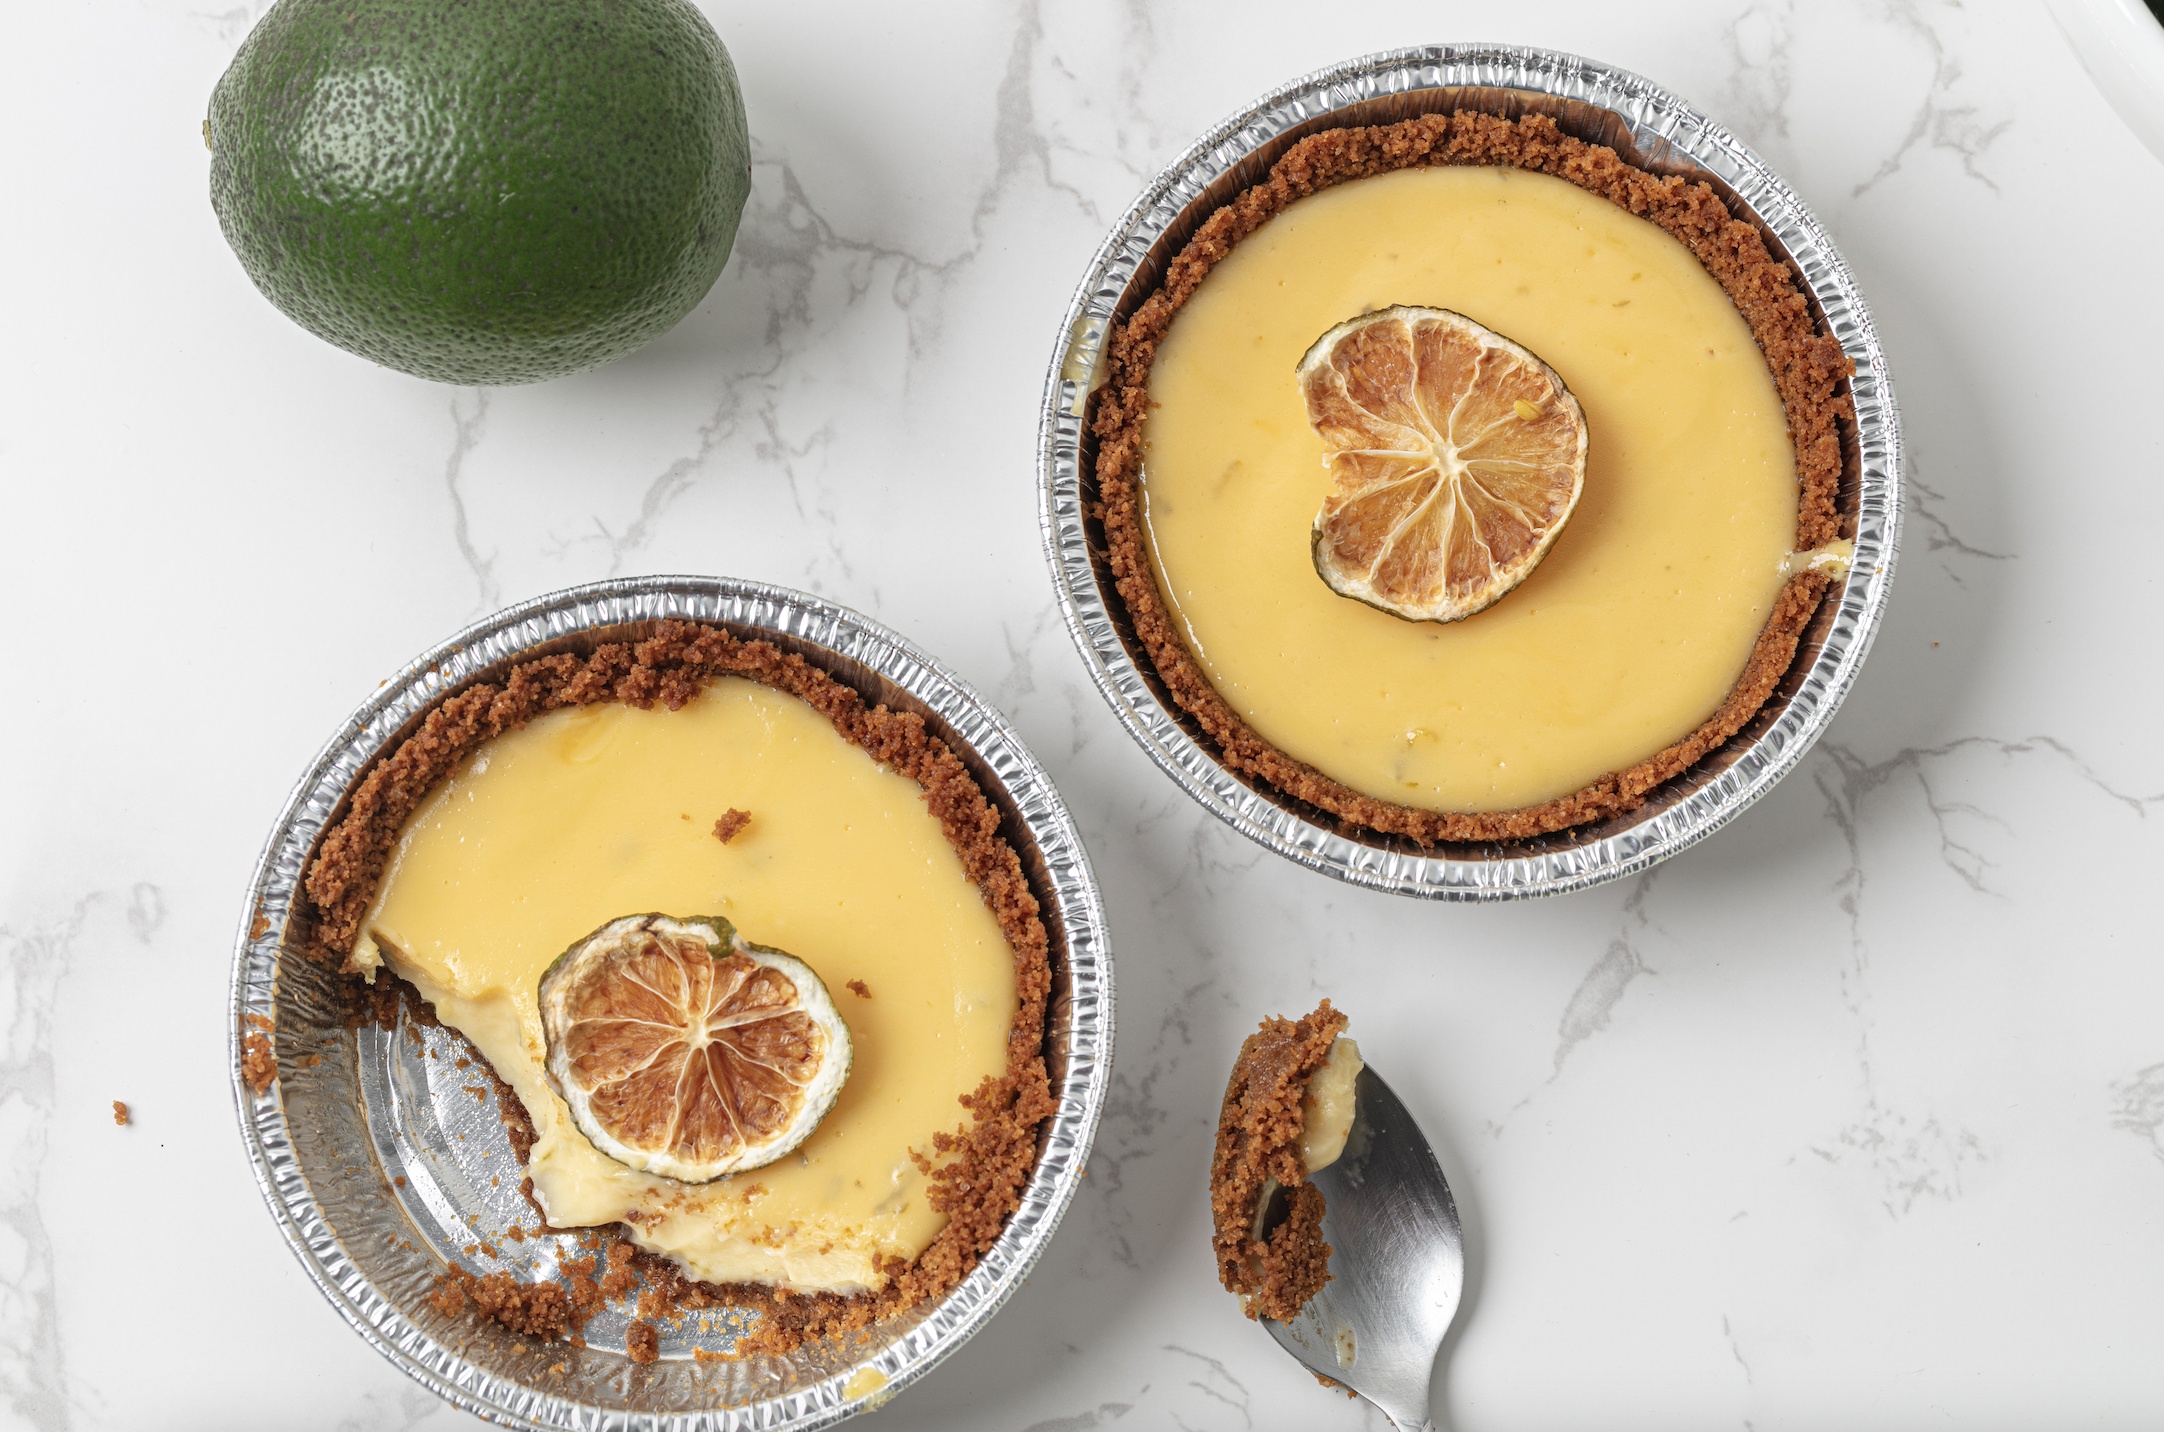
Mini Key Lime Pie - Box of 4
Perfect for a party of one. Our single-serve 4" pie is just enough to satisfy, one mouth at a time. These travel-friendly minis can be taken anywhere and even eaten on the go. It's also perfectly portioned for packed lunches, buffet servings or a nice little token for someone. Size 4" round, contains 4 pies in a box Allergens Contains dairy, eggs Standard serving qty. 4 servings Suggested serving Frozen or slightly thawed. If latter is preferred, just put the frozen cheesecake in the fridge for 10-20 minutes before serving. Storage Keep frozen. Leftover should be sealed and kept in an airtight container. Shelf life If stored frozen, BB 3 months If chilled, ideally consumed within 3 days
Brand: 4" round
Category: Food, Beverages & Tobacco > Food Items > Bakery > Pies & Tarts